Charlie Schlatter

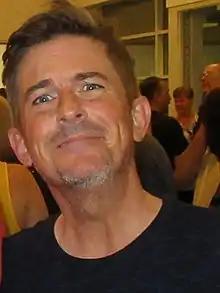
Schlatter in 2016

Charlie Schlatter is an American actor who has appeared in several films and television series. He is best known for his role as , the resident student of (played by Dick Van Dyke) on the CBS series "". Since the 1990s, he has continued to work mainly as a voice actor, with roles such as the Flash in various media, the titular character on "" and Wonder-Red in "The Wonderful 101".